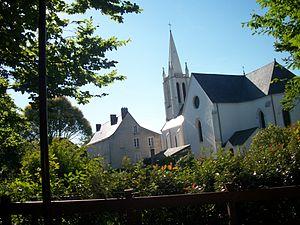
Eglise
Saint-Mars-du-Désert [sɛ̃.maʁs.dy.dezɛʁ] est une commune française de l'Ouest de la France, située dans le département de la Loire-Atlantique, en région Pays de la Loire.
La liste des églises de la Loire-Atlantique recense de la manière la plus complète possible les églises, cathédrales et basiliques situées dans le département français de la Loire-Atlantique.